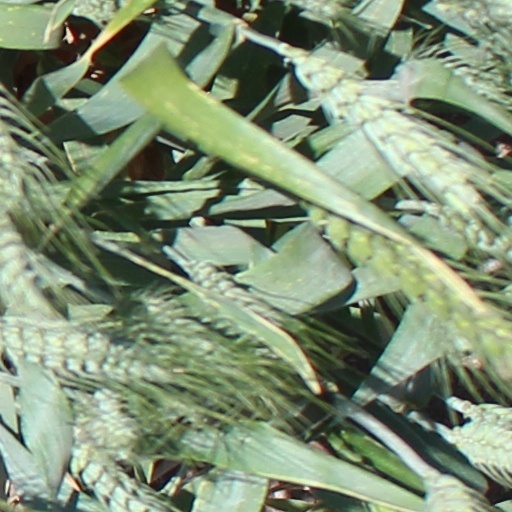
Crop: wheat